Villano III

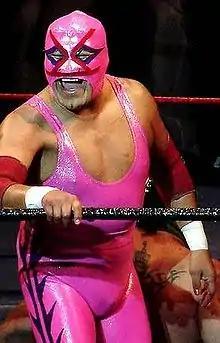
Villano V, wearing the ring gear that earned them the "Pink Panther" nickname.

In the 1970s and 1980s, Villano III was one of the top box office draws for the UWA, and has been referred to as one of the biggest stars in the history of lucha libre. A testament to his in-ring talent was the fact that he was often selected as the opponent for various top light heavyweight wrestlers from around the world. The 2000 "Lucha de Apuestas" match against Atlantis was voted the "Match of the Year" in the "Wrestling Observer" Newsletter year-end awards by the readers, the only Mexican match to ever earn this distinction.